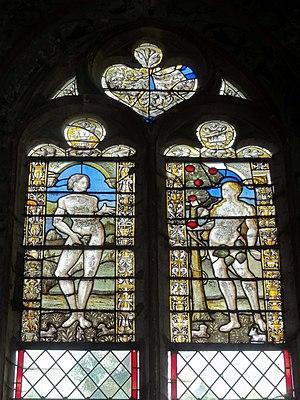
L'église de la Sainte-Trinité est une église catholique paroissiale située à Saint-Sauveur, en France. Elle remplace une église médiévale dédiée à Saint-Michel, vétuste déjà quand les troupes de Hugues de Cézanne battent les Anglais près de Verberie le jour de la Sainte-Trinité de 1359. Le capitaine fait alors le vœu de bâtir une nouvelle église placée sous ce vocable, mais le projet n'est finalement mis en exécution qu'à partir de la fin du XVᵉ siècle au plus tôt. C'est ce qu'indique clairement le style gothique flamboyant de l'église, et les influences de la Renaissance perceptibles dans le transept et les bas-côtés de la nef. Le gros-œuvre est probablement terminé en 1543, date qui se lit sur les remarquables vestiges de vitraux conservés dans le chœur. Le voûtement ne prend fin qu'en 1559, mais l'église reste à vrai dire inachevée, car les deux premières travées de la nef n'ont jamais été voûtées, et sont dépourvues de bas-côtés au sud. Hormis ce défaut et un manque d'élégance du clocher et de la façade, l'église de la Sainte-Trinité est une construction soignée, notamment à l'intérieur, qui fait preuve de recherche stylistique.